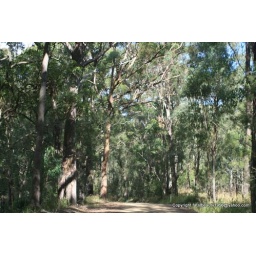
dirt road in the forest